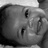
Emotion: happy